Swiss Family Robinson (1960 film)

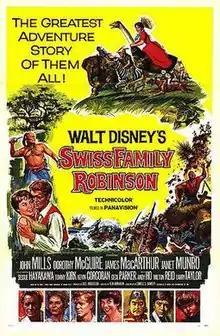
Original theatrical poster

Swiss Family Robinson is a 1960 American adventure film starring John Mills, Dorothy McGuire, James MacArthur, Janet Munro, Tommy Kirk, and Kevin Corcoran in a tale of a shipwrecked family building an island home. It was the second feature film based on the 1812 novel "The Swiss Family Robinson" by Johann David Wyss, a previous adaptation having been released by RKO Pictures in 1940. Directed by Ken Annakin and shot in Tobago and Pinewood Studios outside London, it was the first widescreen Walt Disney Pictures film shot with Panavision lenses; when shooting in widescreen, Disney had almost always used a matted wide screen or filmed in CinemaScope.